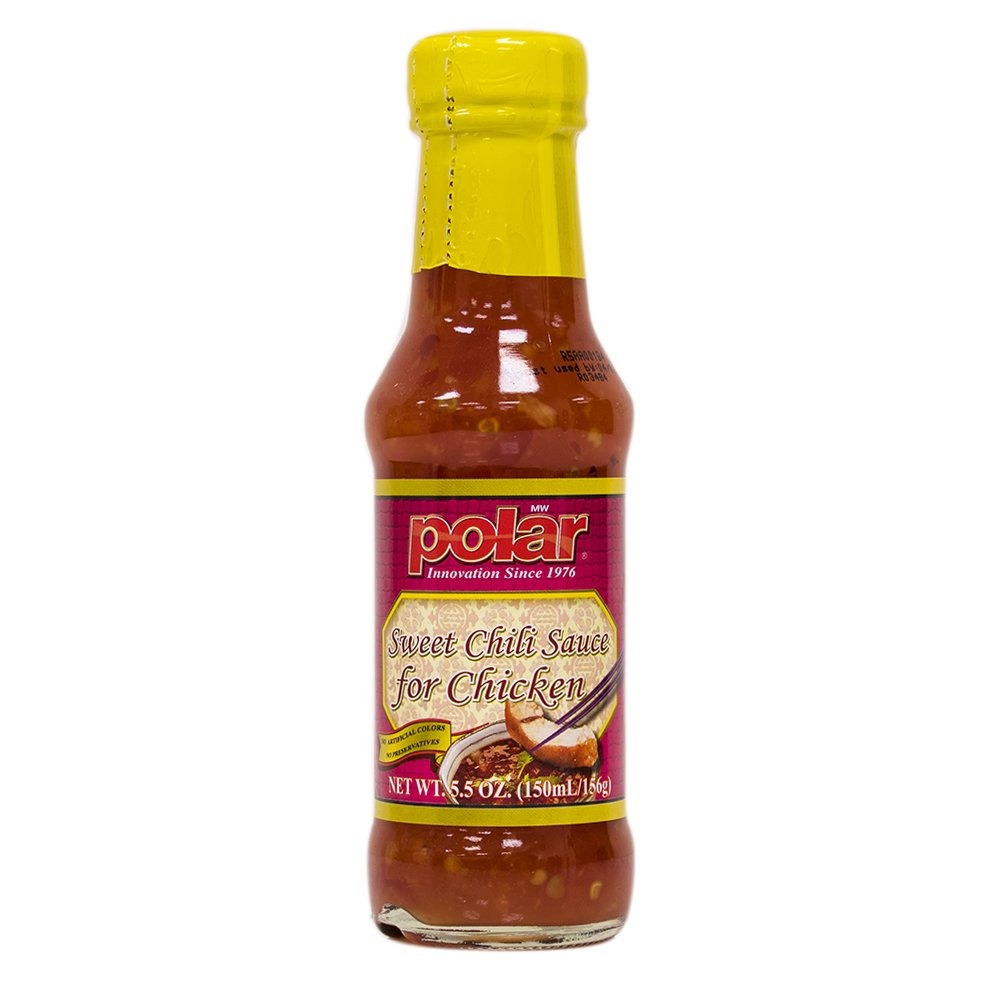
Item Name: MW Polar Sweet Chili Sauce for Chicken 5.5oz (Pack of 6)
Bullet Point 1: glass bottle
Bullet Point 2: one case of 6 bottles
Bullet Point 3: each bottle is 5.5 oz
Product Description: A popular condiment in Western and Malaysian cuisine. It is made with chillis and some sweetening ingredient such as fruit or a refined sugar. It is also popular as a dip in dishes such as prawn toast and spring rolls.
Value: 6.0
Unit: Count

Price: 32